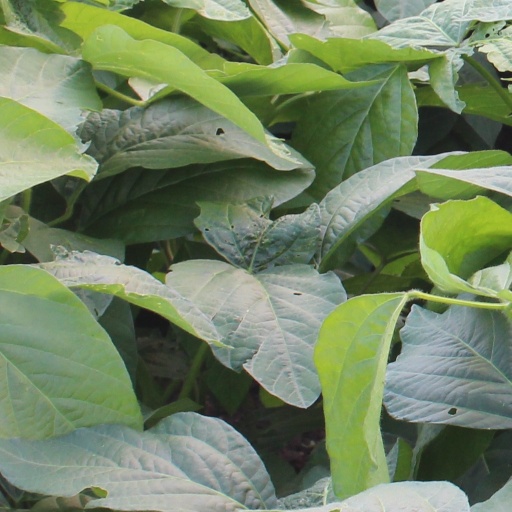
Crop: soybean